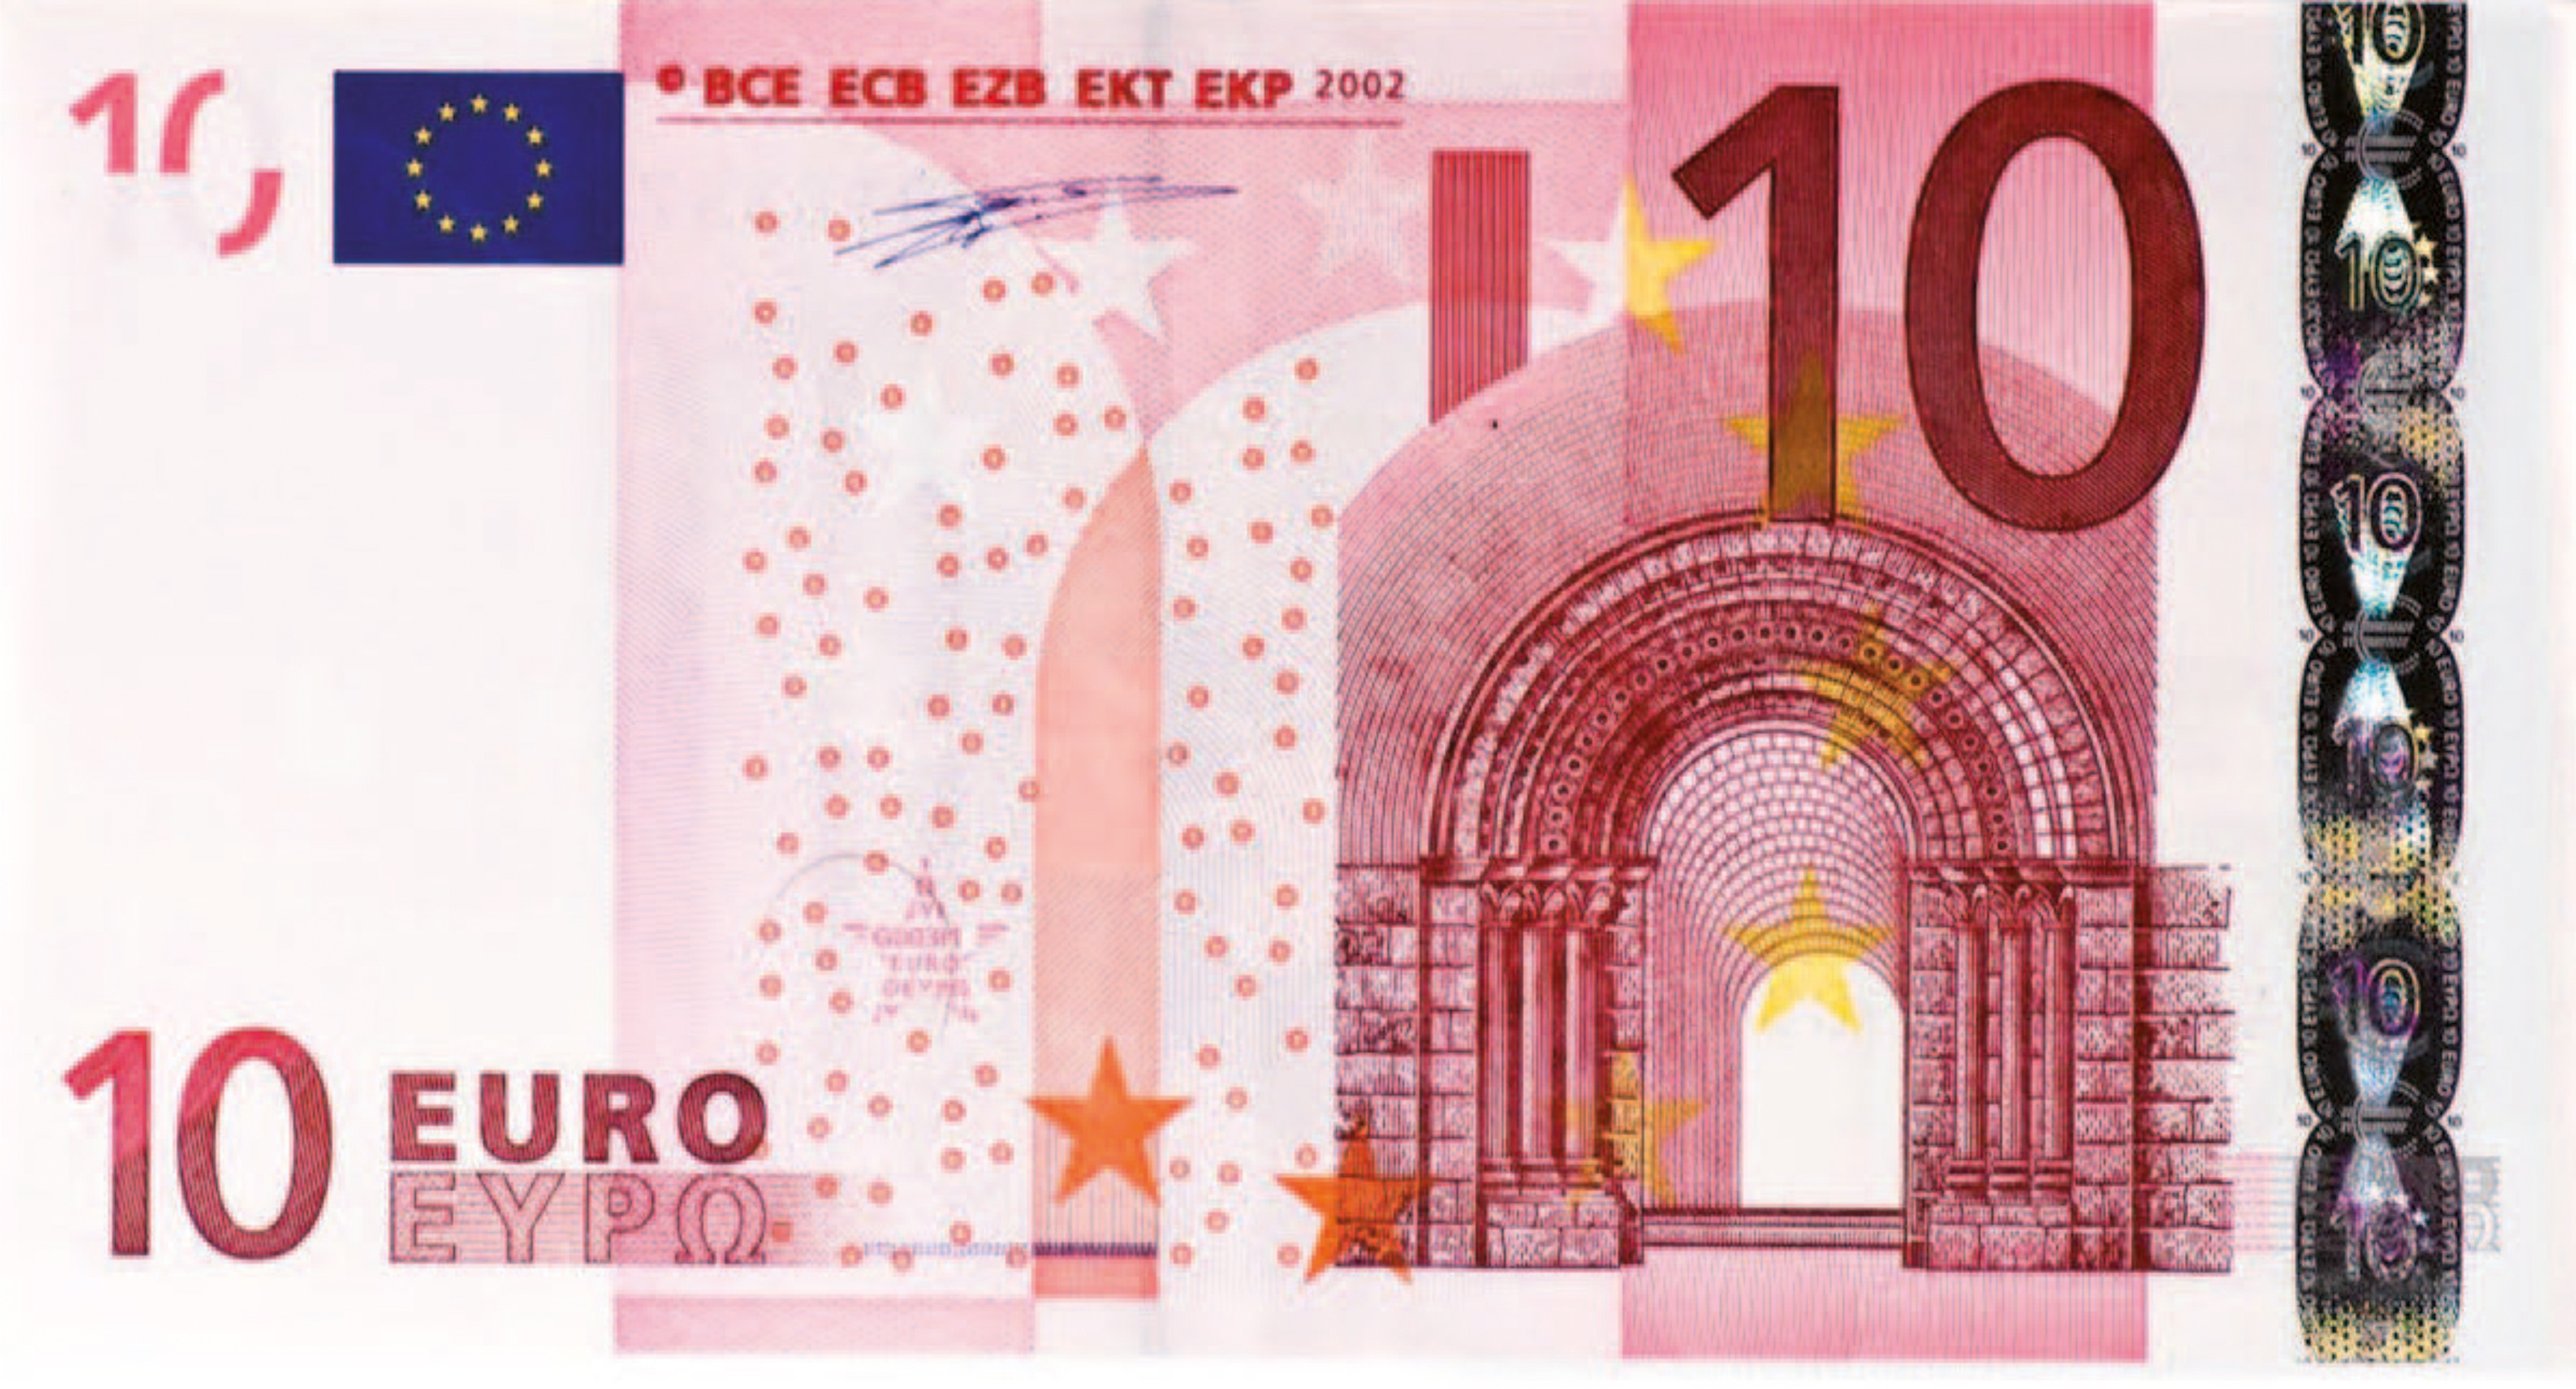
advertising, money, interior design, brand, illustration, design, banknote, dollar bill, 10 euro